Chiang Kai-shek

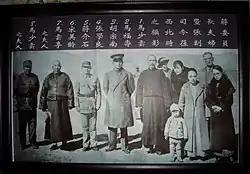
Chiang Kai-shek with the Muslim General Ma Fushou

Believing that corruption and the lack of morals were key reasons that the KMT had lost mainland China to the Communists, Chiang attempted to purge corruption by dismissing members of the KMT who were accused of graft. Some major figures in the previous mainland Chinese government, such as Chiang's brothers-in-law H. H. Kung, T. V. Soong and nephew Chen Lifu, exiled themselves to the United States. Although politically authoritarian and, to some extent, dominated by government-owned industries, Chiang's new Taiwanese state also encouraged economic development, especially in the export sector. A popular sweeping Land Reform Act, as well as American foreign aid during the 1950s, laid the foundation for Taiwan's economic success to become one of the Four Asian Tigers. After retreating to Taiwan, Chiang learned from his mistakes and failures in the mainland and blamed them for failing to pursue Sun Yat-sen's ideals of Tridemism and welfarism. Chiang's land reform more than doubled the land ownership of Taiwanese farmers. It removed the rent burdens on them, with former landowners using the government compensation to become the new capitalist class. He promoted a mixed economy of state and private ownership with economic planning. Chiang also promoted a nine-year free education and the importance of science in Taiwanese education and values. Those measures generated great success, with consistent and strong growth and the stabilization of inflation.